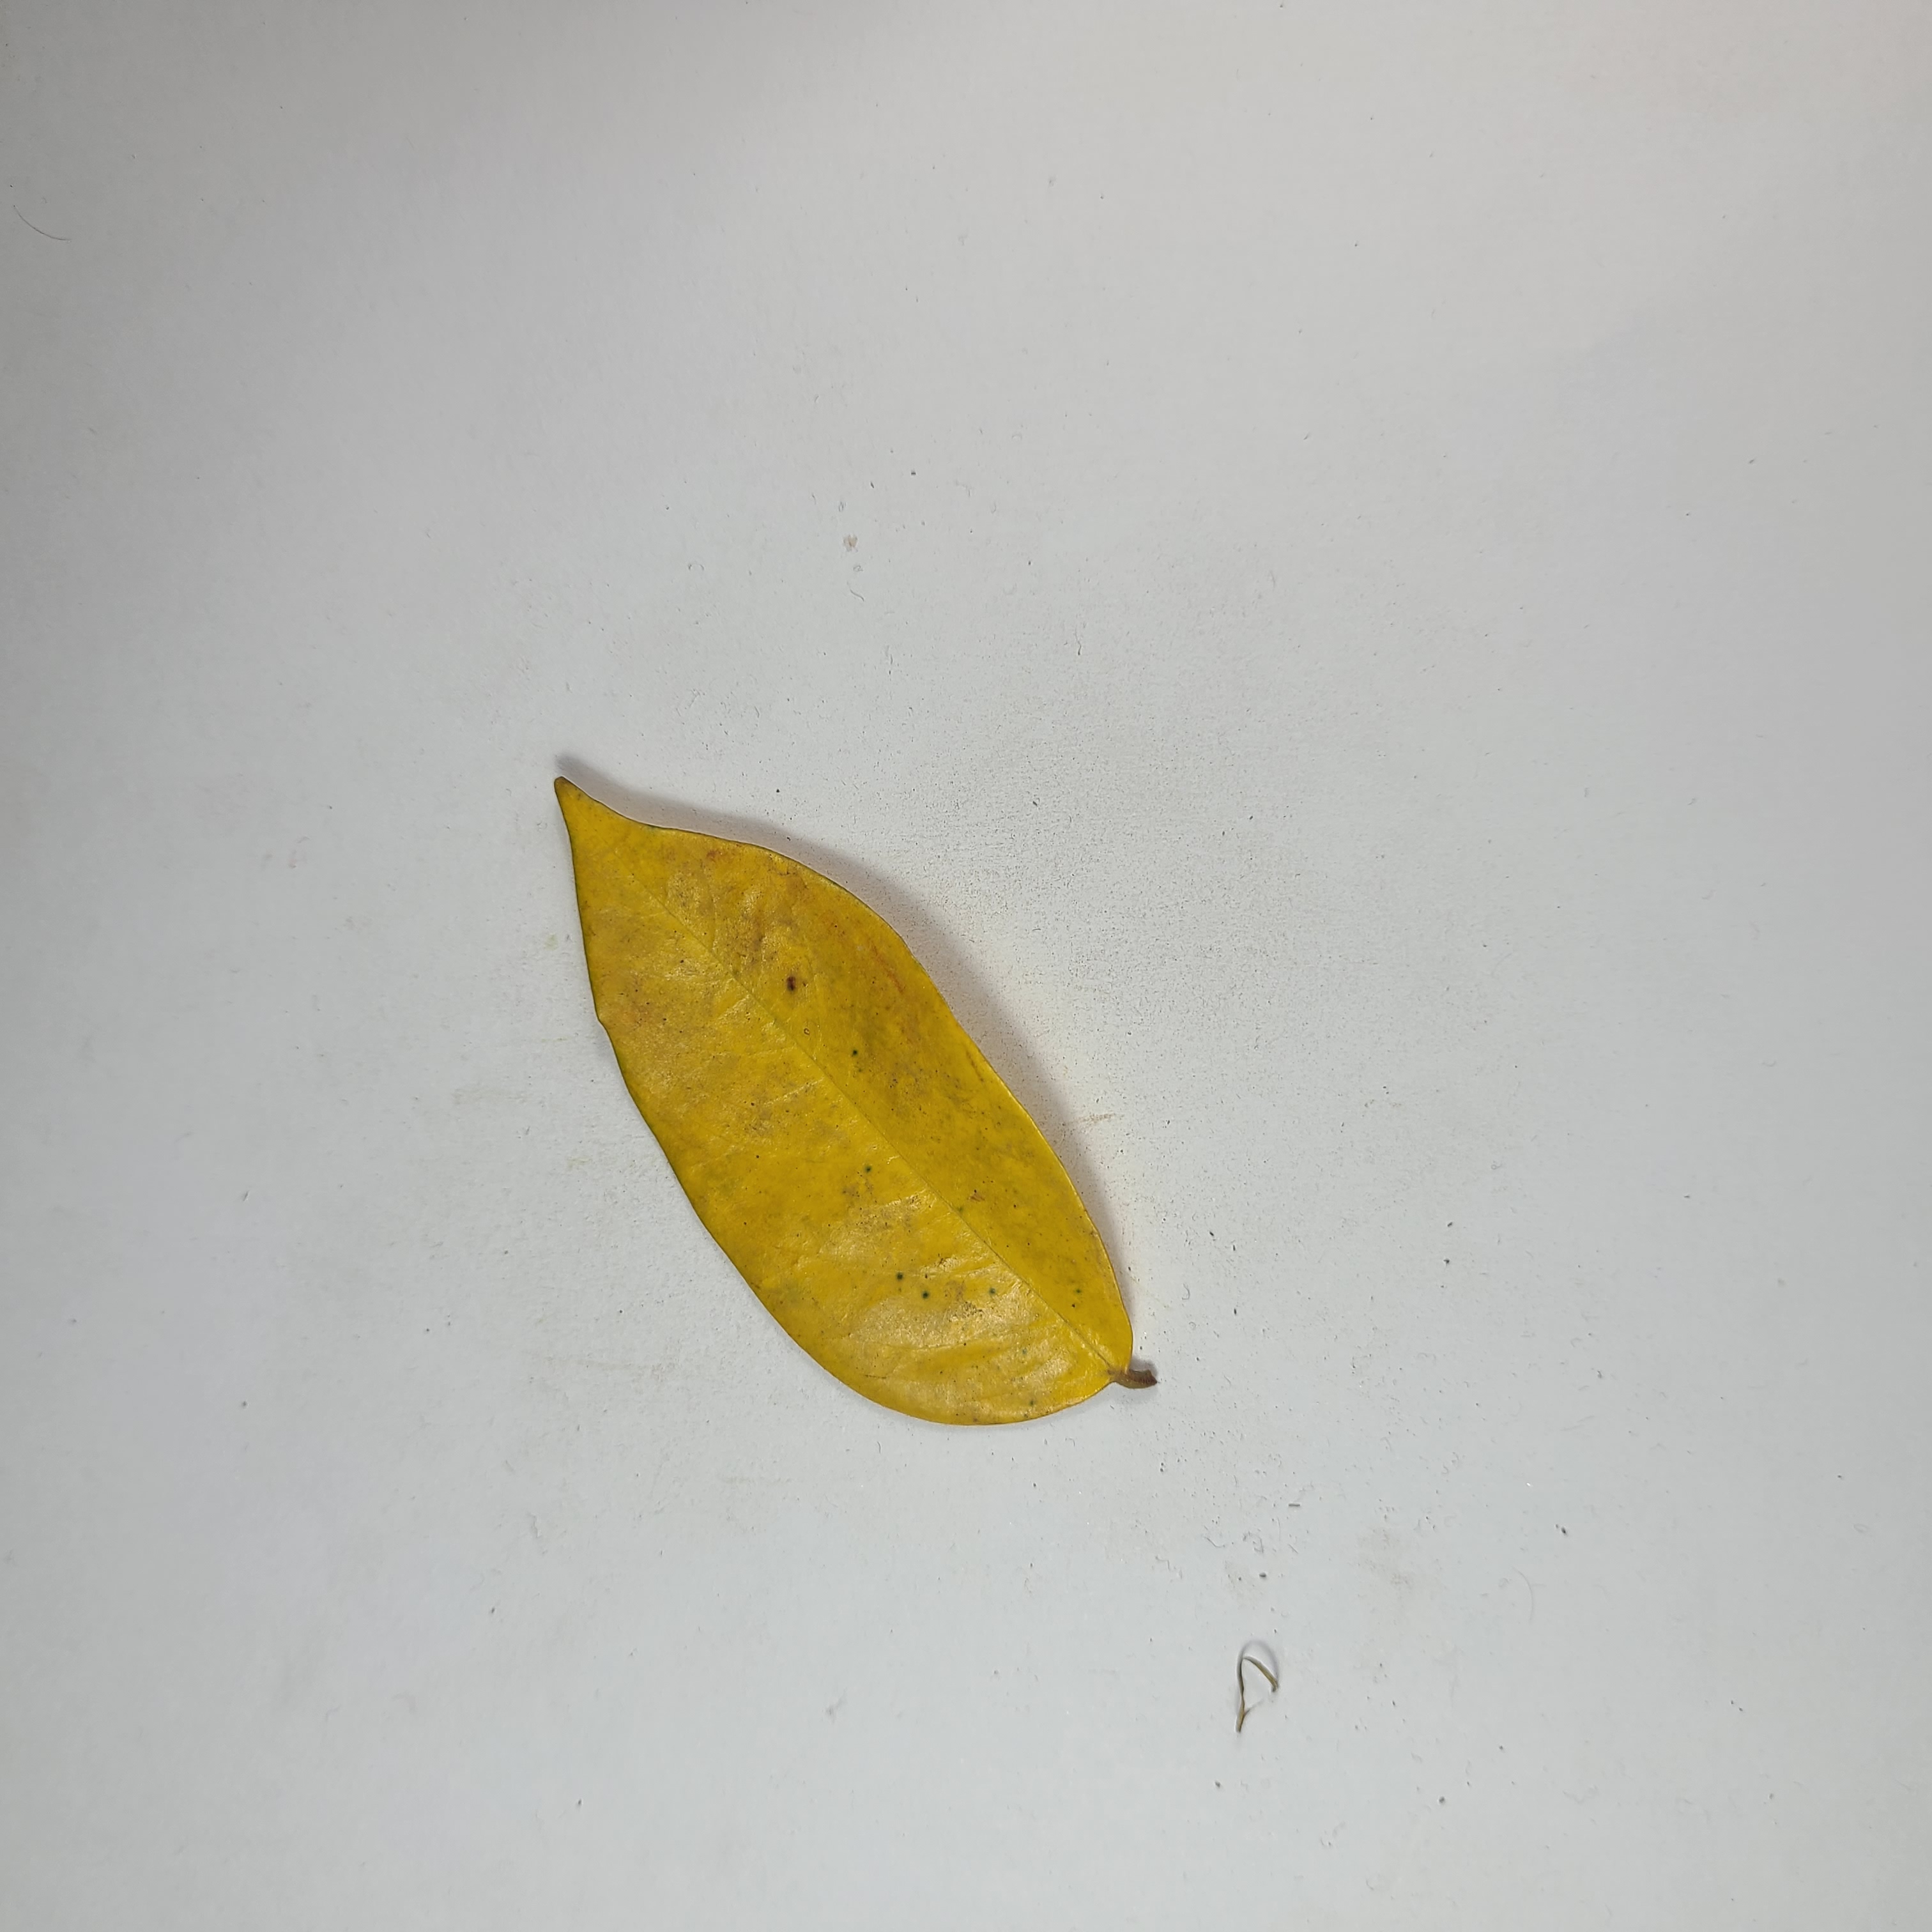
Label: Yellow Leaves